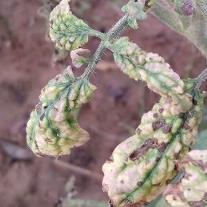
Crop: Tomato
Condition: virosis-d